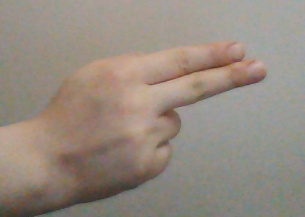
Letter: ain